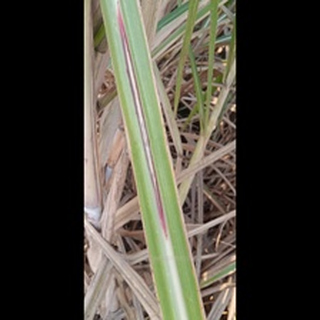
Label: sugarcane_red_rot